Le Mentor

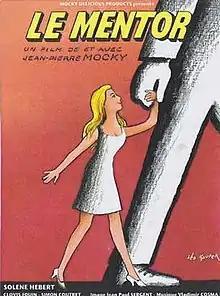

Le Mentor is a 2013 French film directed by Jean-Pierre Mocky.